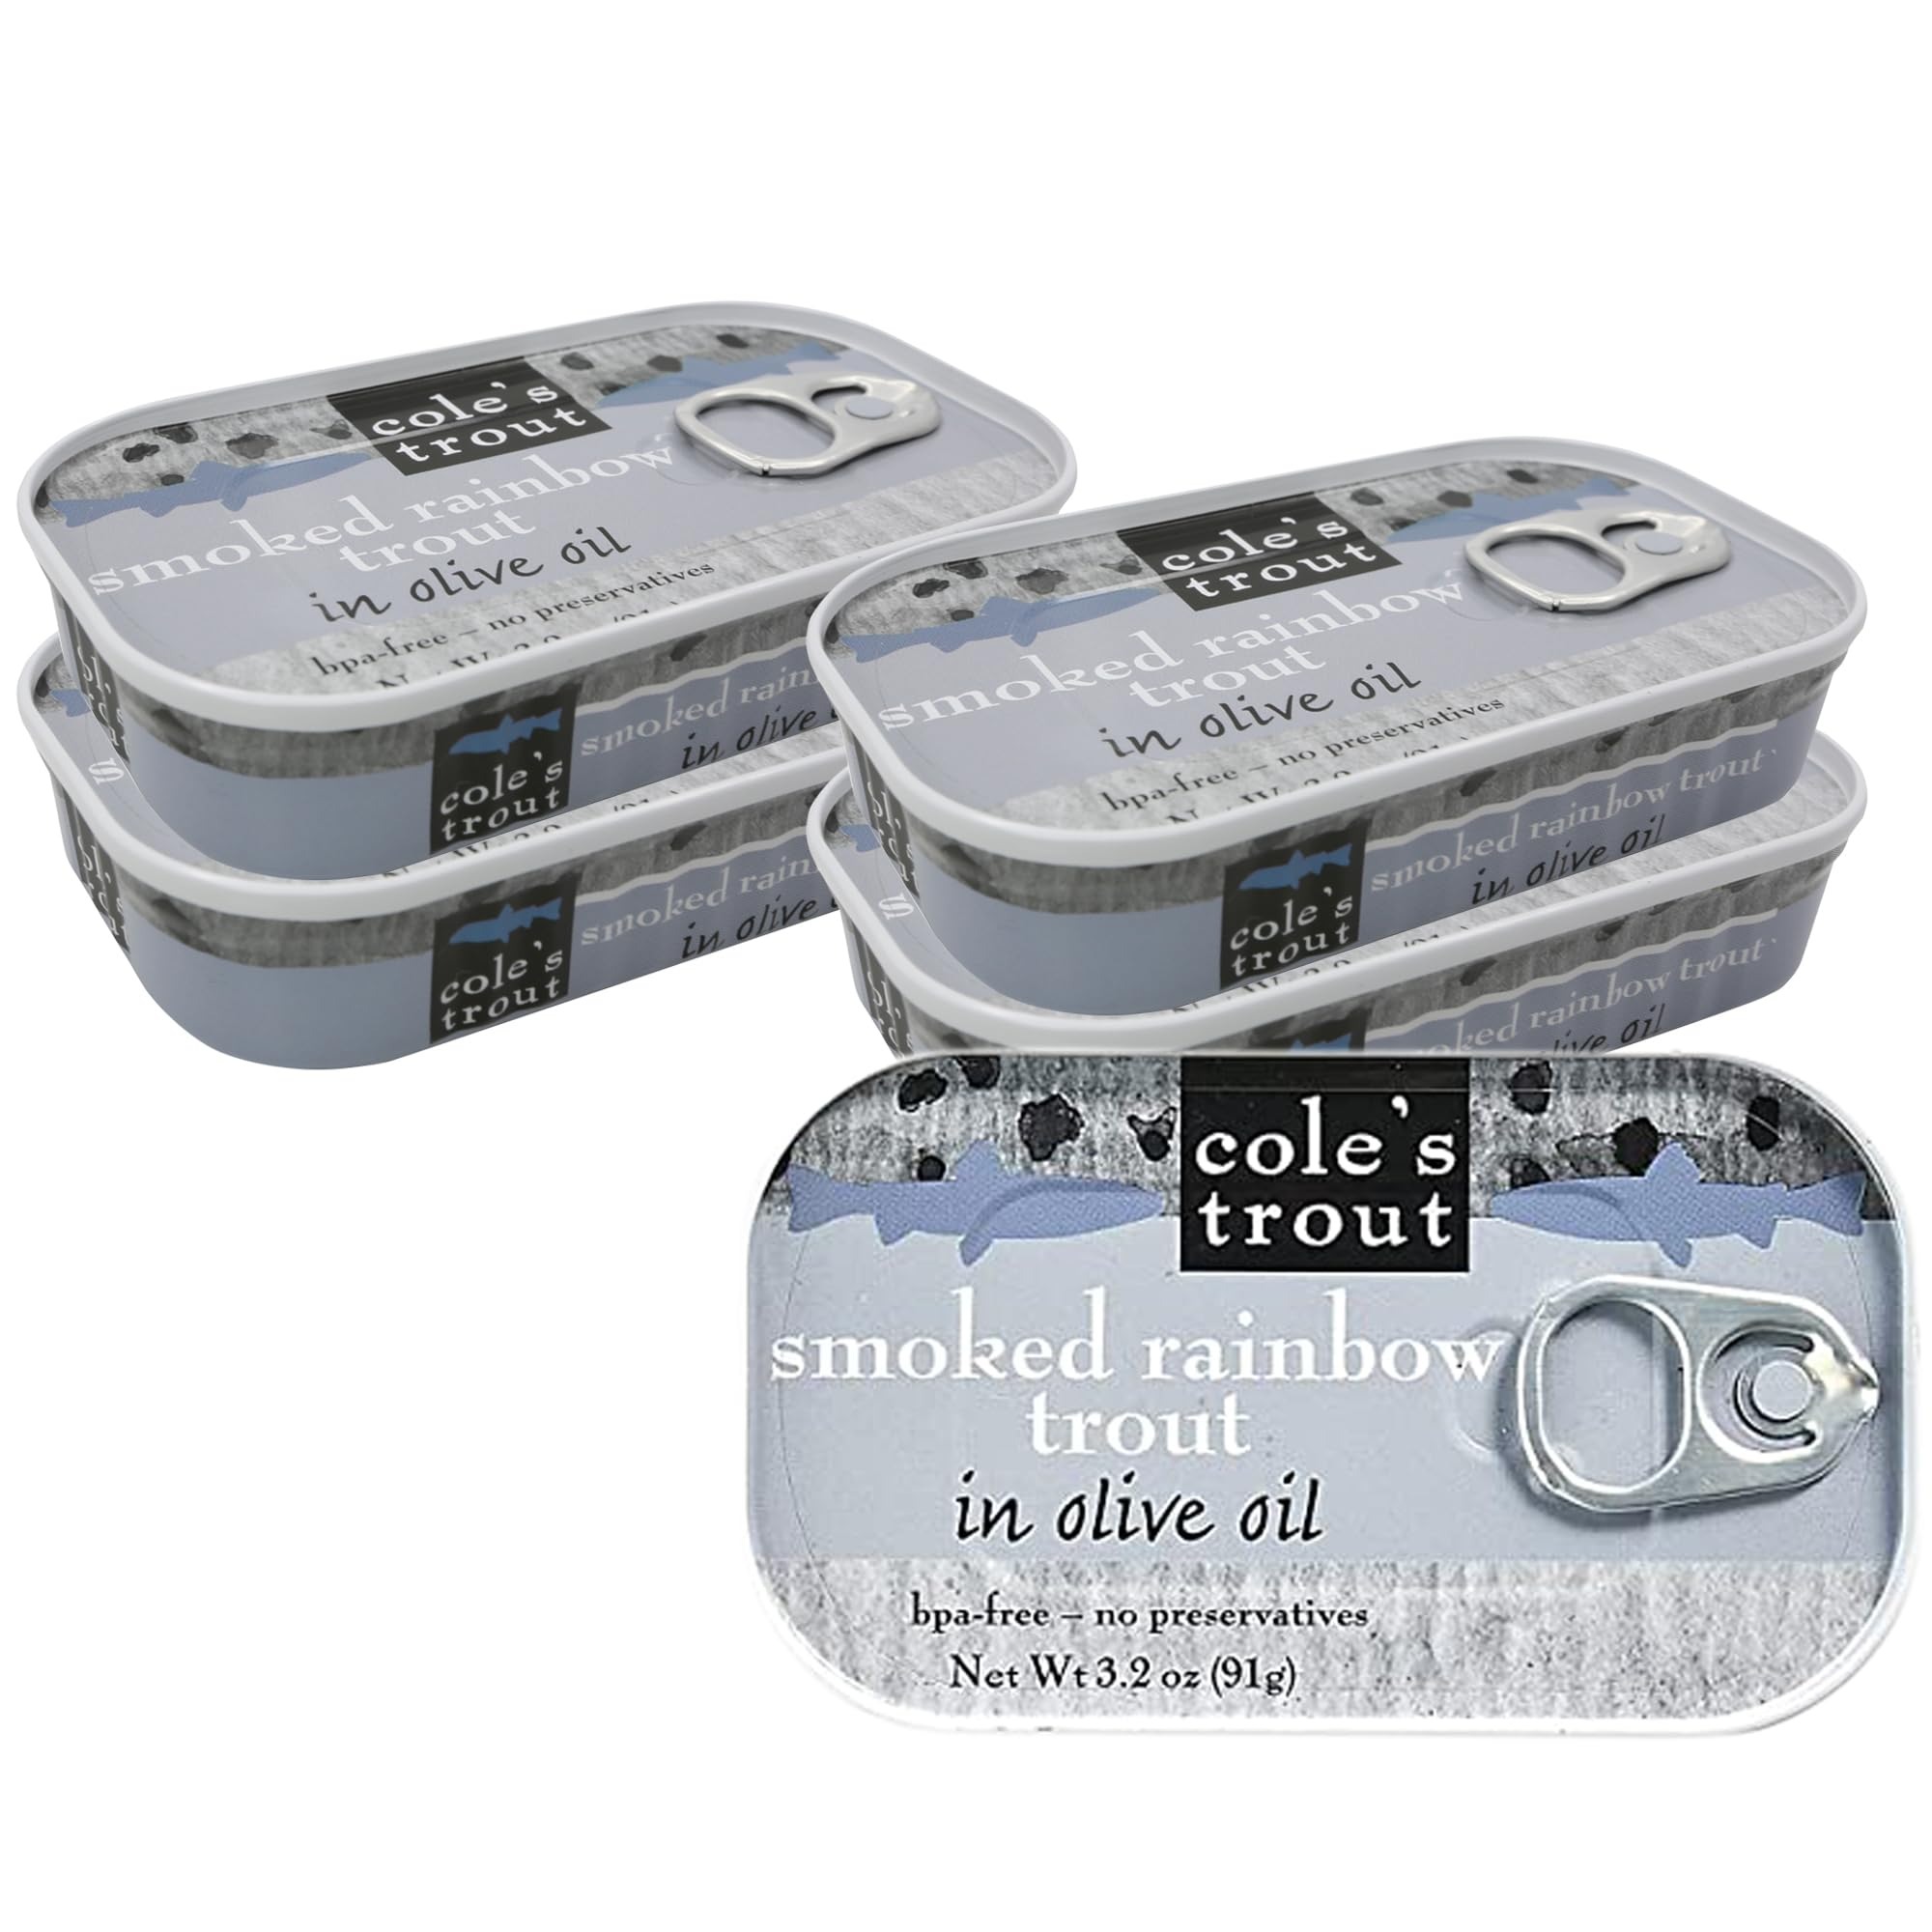
Item Name: COLE’S - Smoked Trout Fillet with Extra Virgin Olive Oil | 3.2oz Hand-Packed Canned Fish | High in Protein & Vitamin D | Preservative Free | Pack of 5
Bullet Point 1: PREMIUM SMOKED RAINBOW TROUT FILLET - Cole's farm-raised trout fillet is deboned and carefully smoked using an aromatic Applewood blend, ensuring a delicate taste enhancement. Hand-packed in tins with high-quality extra virgin olive oil and sea salt, our trout fillets are a testament to exceptional quality and delicious flavor. Experience the delicate consistency and texture that make Cole's trout fillets stand out.
Bullet Point 2: HAND- PACKAGED - Each pack is sealed with extra virgin olive oil and free from GMOs and preservatives. They are thoughtfully hand-packaged in BPA-NI fully recyclable cans.
Bullet Point 3: ESSENTIAL NUTRIENTS IN EVERY BITE - Discover our nutrient-rich rainbow trout, a natural source of vitamin D. Each 3.2oz can of smoked fish, delivers a substantial 11.8 grams of protein per serving for a satisfying and nourishing experience.
Bullet Point 4: ELEVATE YOUR CULINARY EXPERIENCE - Unleash culinary versatility with our tinned smoked trout fillets, delivering a delectable blend of zesty flavors and tenderness. Whether paired with veggies, tossed into salads, or enjoyed as a snack, our canned trout adds unmatched versatility to any dish.
Bullet Point 5: FOR YOUR HEALTHY LIFESTYLE - Cole's canned smoked trout in extra virgin olive oil is low-carb, gluten-free, and keto-friendly. These high-protein snacks will make a great addition to your Paleo, DASH, Mediterranean, Pescatarian, Whole30, or Zone diet.
Product Description: About Cole's Seafood: At Cole’s Seafood we are committed to bringing our customers unique, delicious fish and seafood from around the world, with a sensitivity to sustainability initiatives that will preserve our oceans, the surrounding environment, and support the continued viability of global fishing communities. We continuously develop new recipe ideas to encourage adding diverse, yet easy-to-prepare, healthy sources of alternative protein options into our customers’ daily diets. Cole's Smoked Rainbow Trout Fillet: A Culinary Delight! Deboned and carefully smoked with an aromatic Applewood blend, each fillet boasts a delicate taste enhancement. Hand-packed in tins with extra virgin olive oil and sea salt, our trout fillets showcase exceptional quality and a delicious flavor profile. Free from GMOs and preservatives, each pack is thoughtfully hand-packaged in BPA-NI fully recyclable cans. Elevate your meals with the culinary versatility of Cole's smoked trout—packed with essential nutrients like protein and vitamin D, it becomes a wholesome addition to your diet. In a convenient 3.2 oz can, each serving delivers a substantial 11.8 grams of protein. This low-carb, gluten-free, and keto-friendly snack aligns seamlessly with your dietary preferences. Whether integrated into breakfast omelets, stirred into creamy chowders, or enjoyed straight from the can, the culinary possibilities with Cole's smoked trout are endless. Every bite reflects our commitment to quality. Don't miss out on exploring a world of flavors – try our other products, including smoked salmon, tuna fillets, and savory soups, for a complete gourmet experience! Cole's - Capture the flavor, savor the taste!
Value: 3.2
Unit: Ounce

Price: 39.49